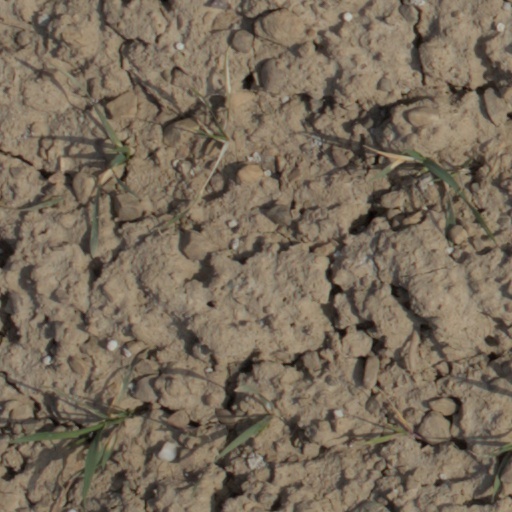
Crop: wheat